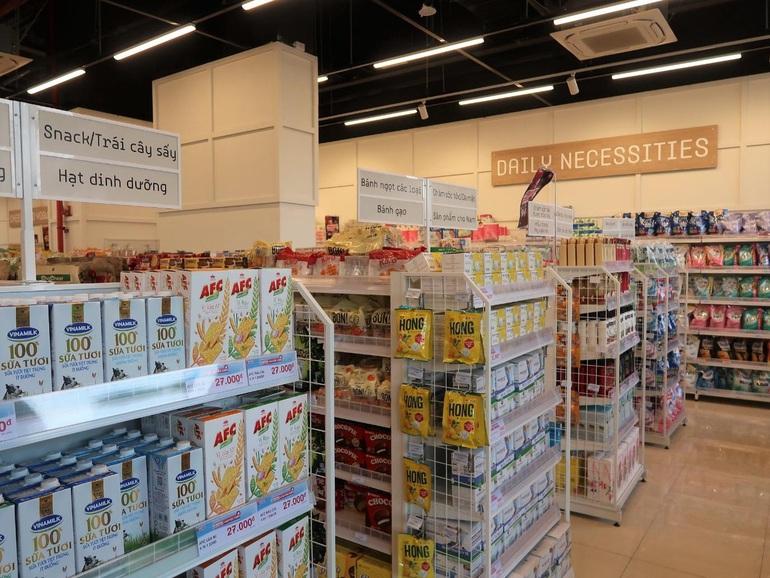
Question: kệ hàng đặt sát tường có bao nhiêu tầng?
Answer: kệ hàng đặt sát tương có sáu tầng